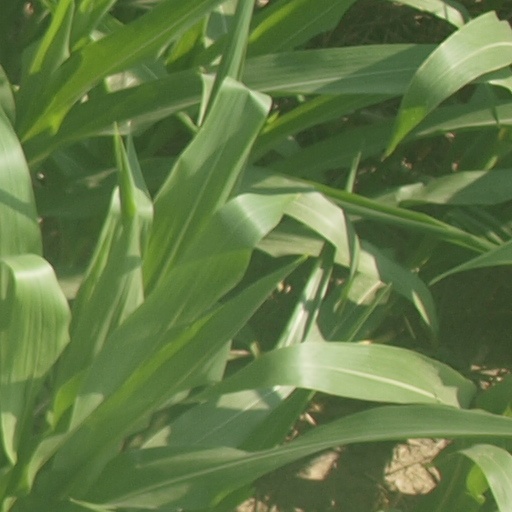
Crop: maize; corn